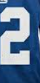
Number: 2